Ours (band)

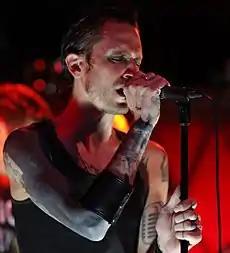
Gnecco in November 2014.

Since their creation in 1990, the line-up has evolved many times, but Gnecco has always felt that having a rotating group of musicians who could play off each other was important. In high school, Gnecco was in the band Lost Child and later, The Harmony Bandits, which eventually evolved into what is now Ours. In 1994, Ours released their first album titled "Sour" under their own label Beatnik Records, owned by Mike Marri. Afterwards, the band dissolved and did not reform again for several years.